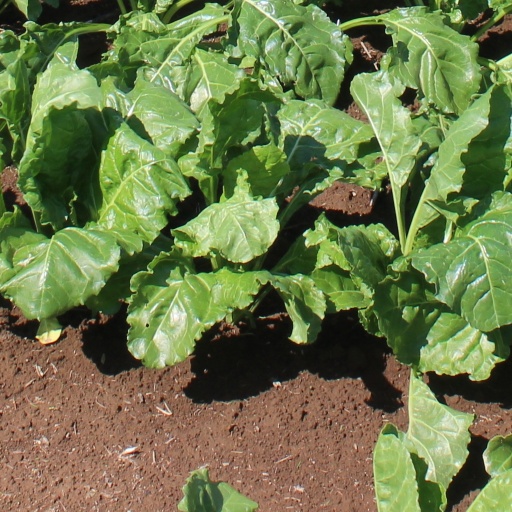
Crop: sugar beet